Nasi kandar
Also known as:
ban - Balinese: Nasi Kandar
es - Spanish: Nasi kandar
fa - Persian: ناسی کاندار
fr - French: Nasi kandar
id - Indonesian: Nasi kandar
jv - Javanese: Sega kandar
ko - Korean: 나시 칸다르
ms - Malay: Nasi kandar
ta - Tamil: நாசிக் கண்டார்
Category: rice (mixed rice)
Cuisine: Malaysian
Associated cuisines: Malaysian
Area: Northern Malaysia
Countries: Malaysia
Region: South Eastern Asia

The dish consists of steamed rice combined with an array of distinct curries, sides dishes, and gravies. The selection of curries consists of various blends of Vegetable, seafood or meat.

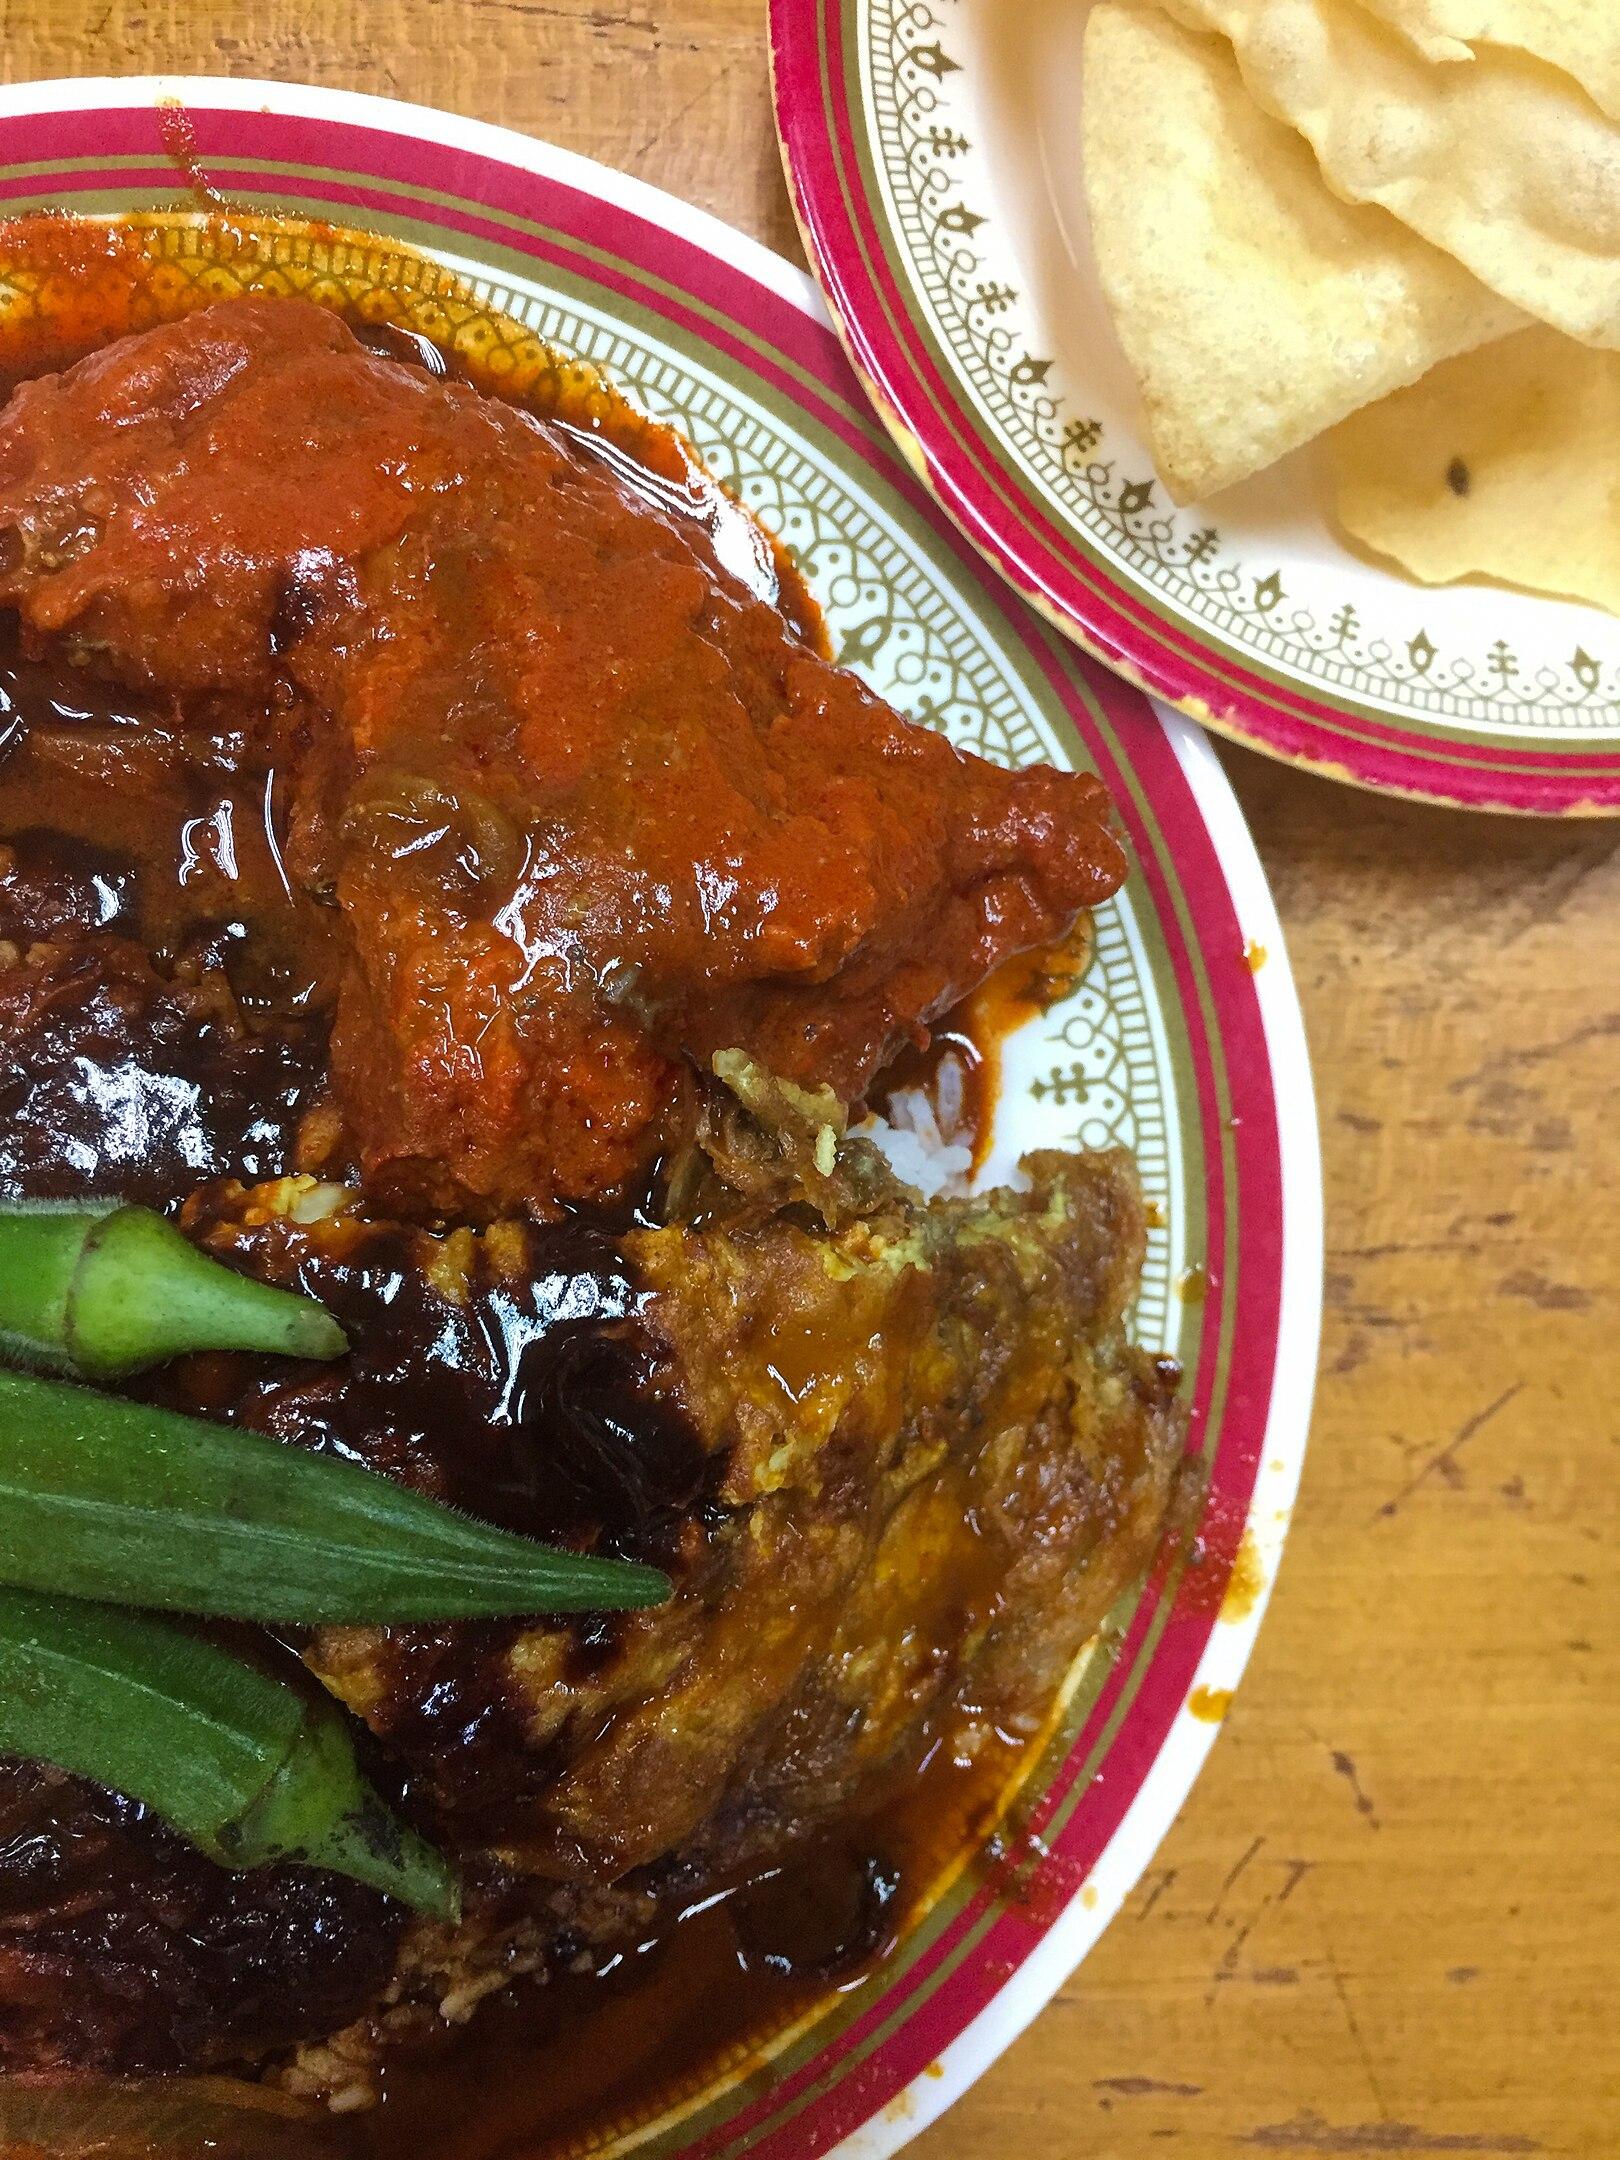
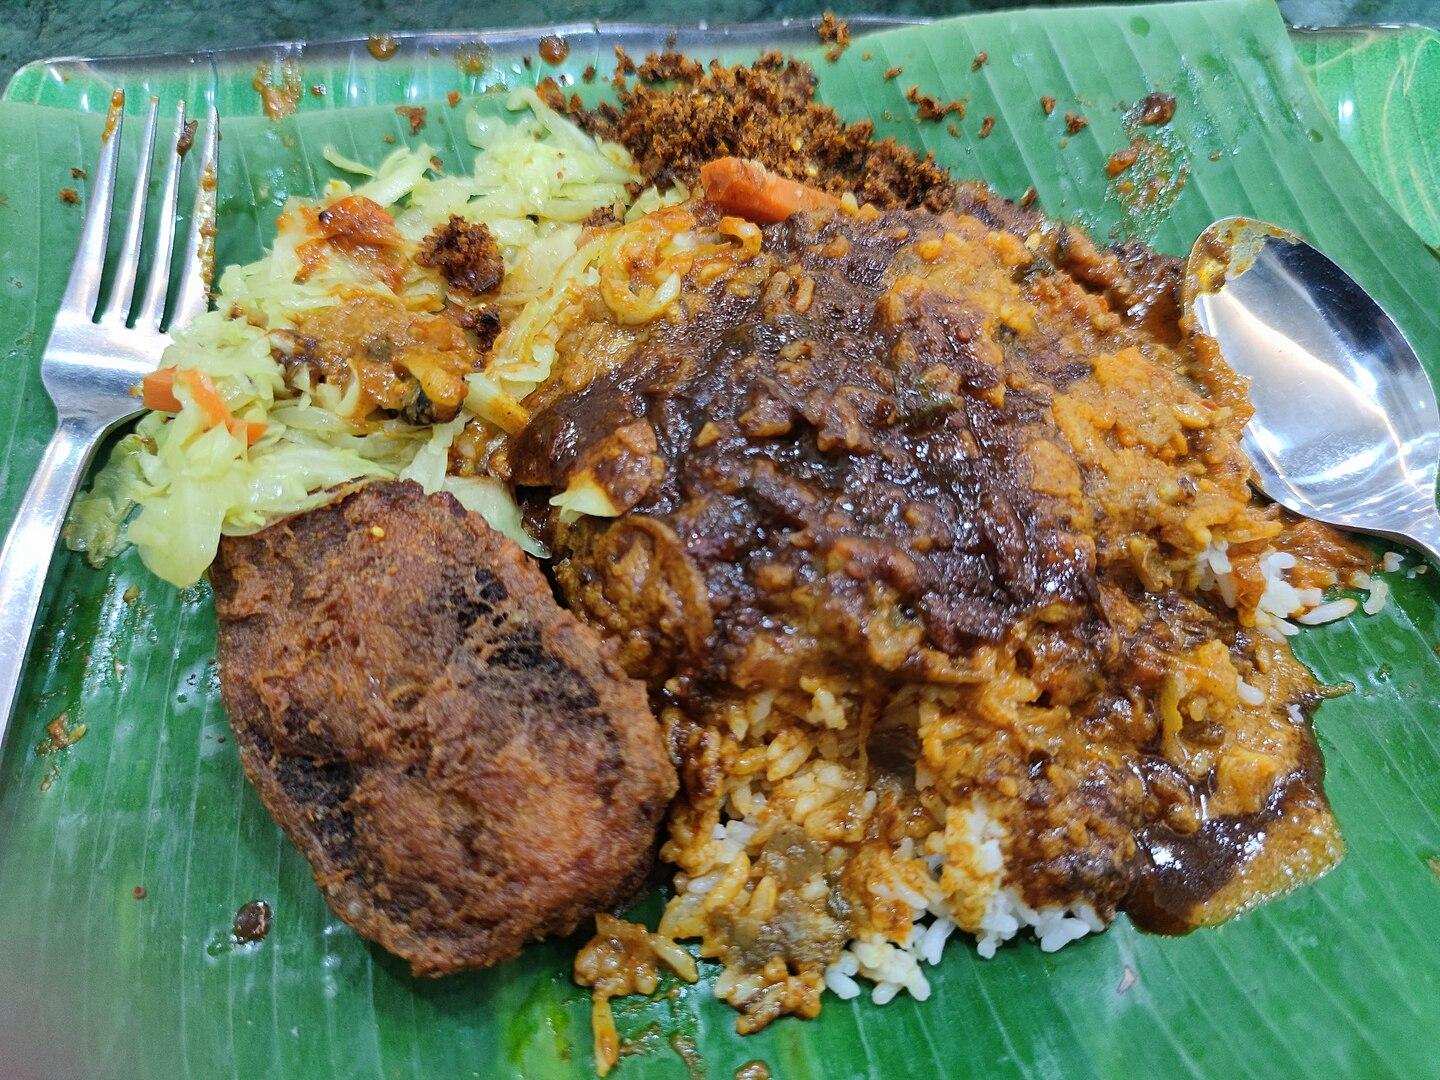
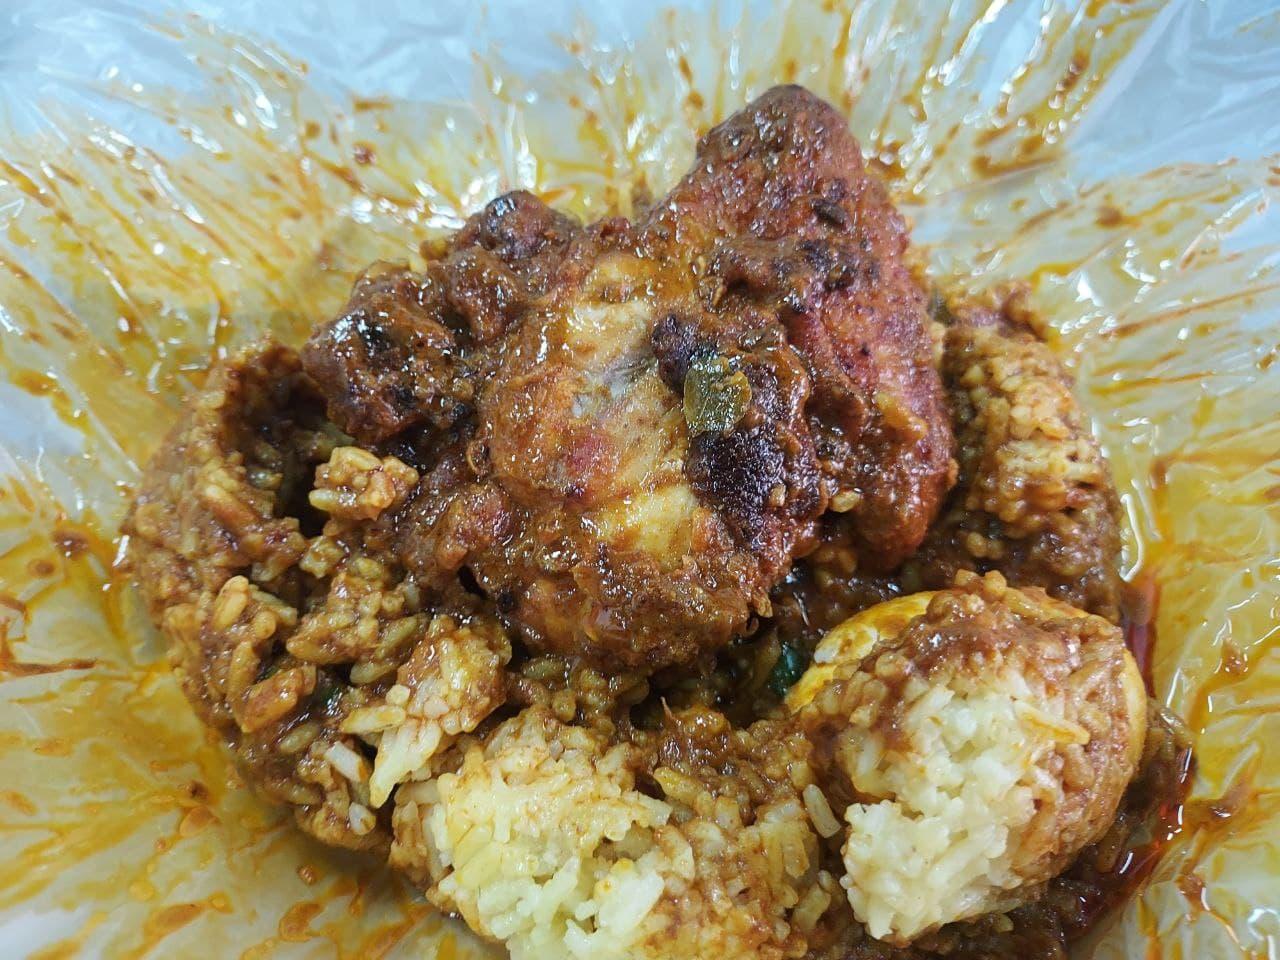
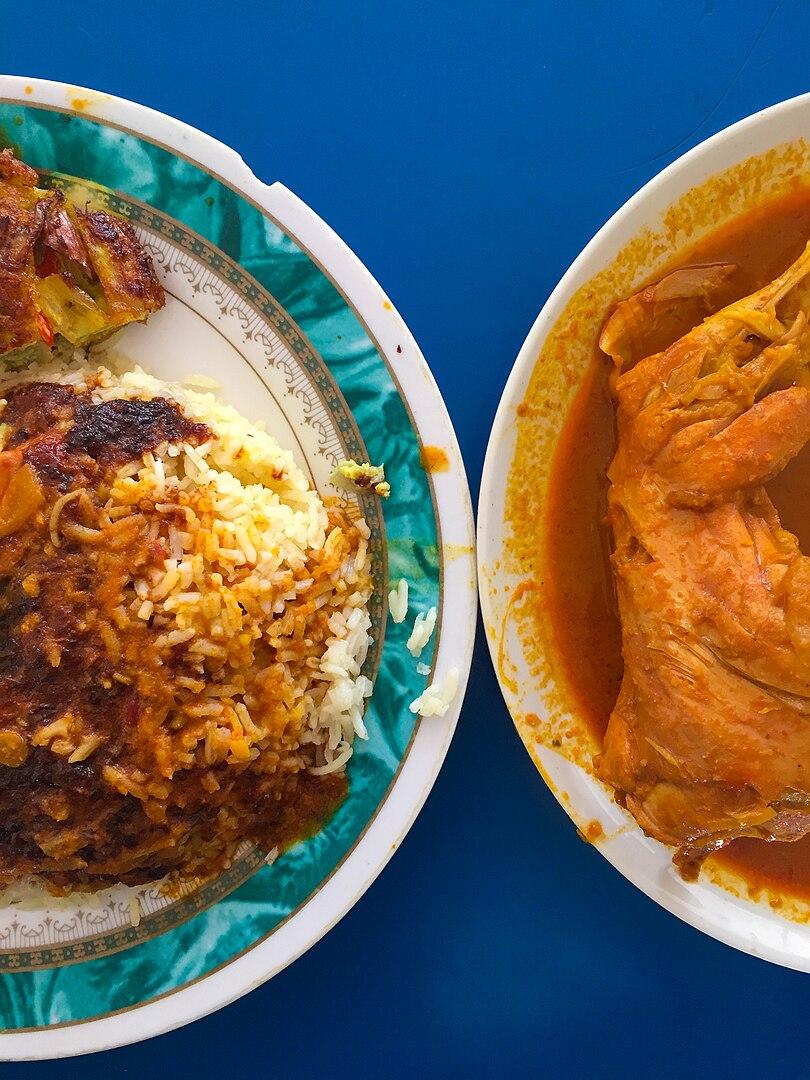